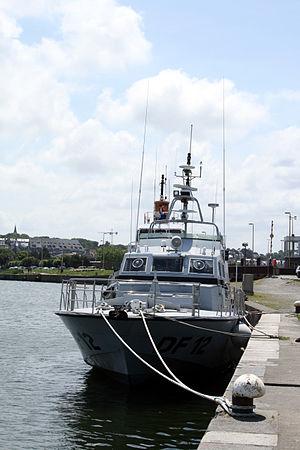
Noroit DF 12 vedette des douanes à Saint-Malo.
L'administration des douanes françaises se compose :